Annals of Inisfallen

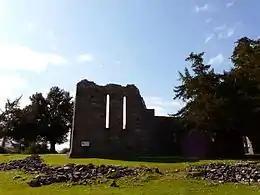
Ruined abbey at Innisfallen

The Annals of Inisfallen are a chronicle of the medieval history of Ireland.